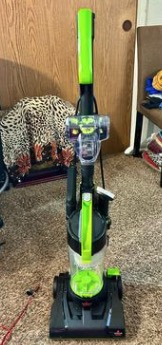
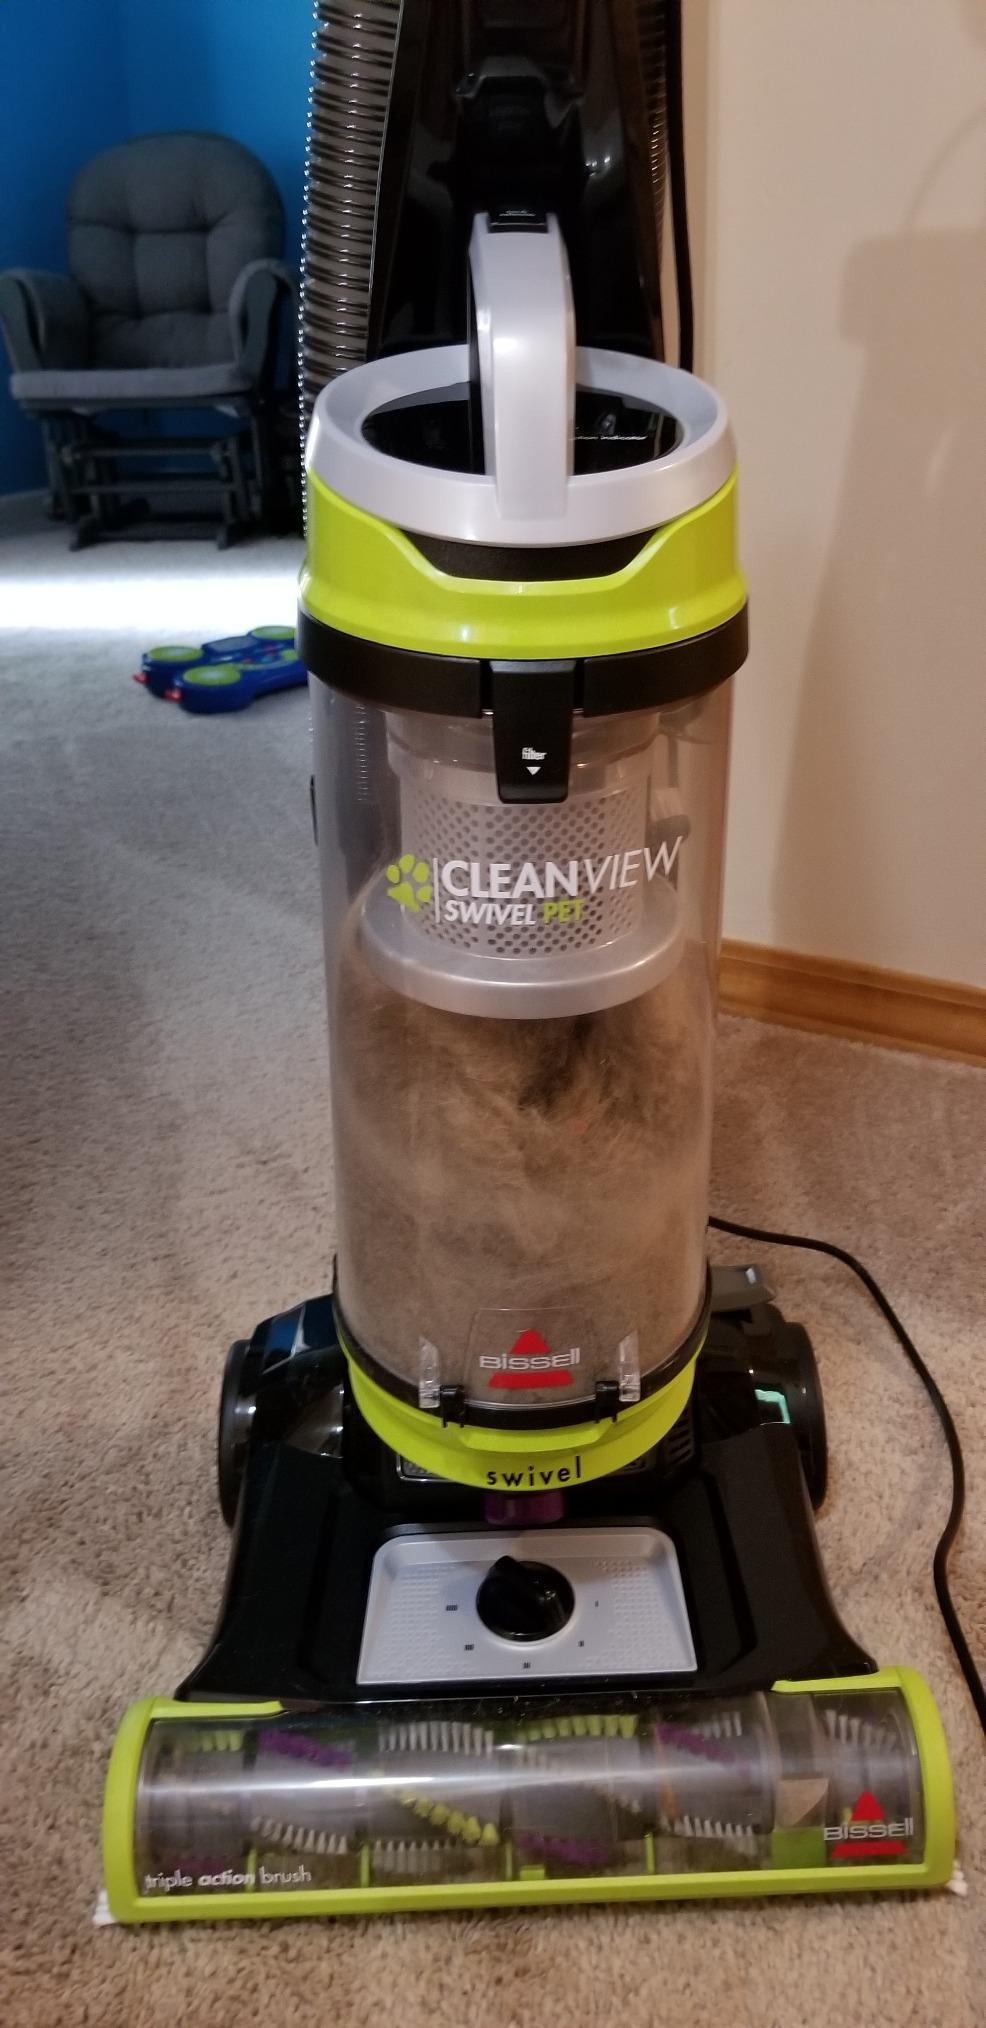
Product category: items_vacuum
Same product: no